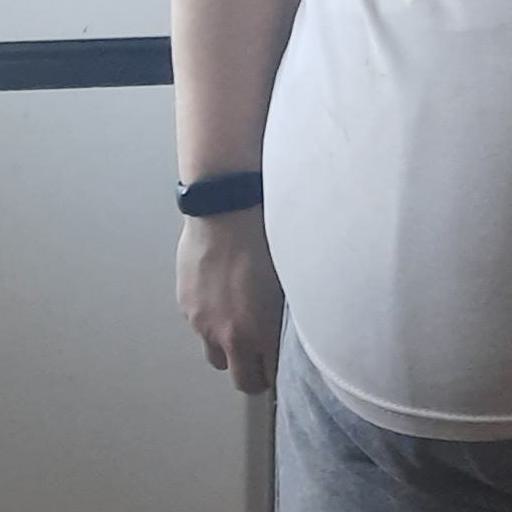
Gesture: no_gesture